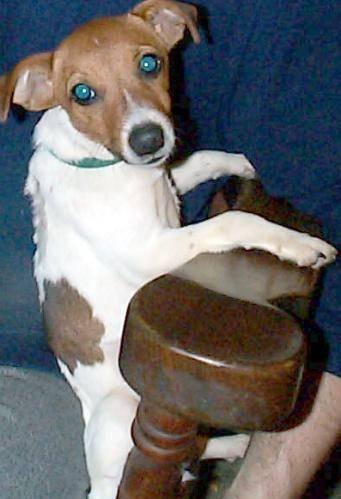
dog